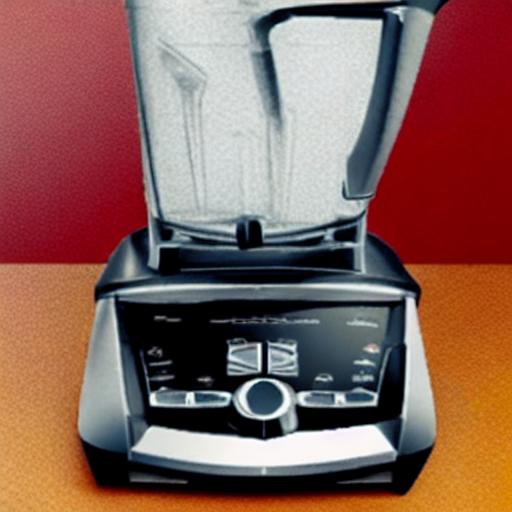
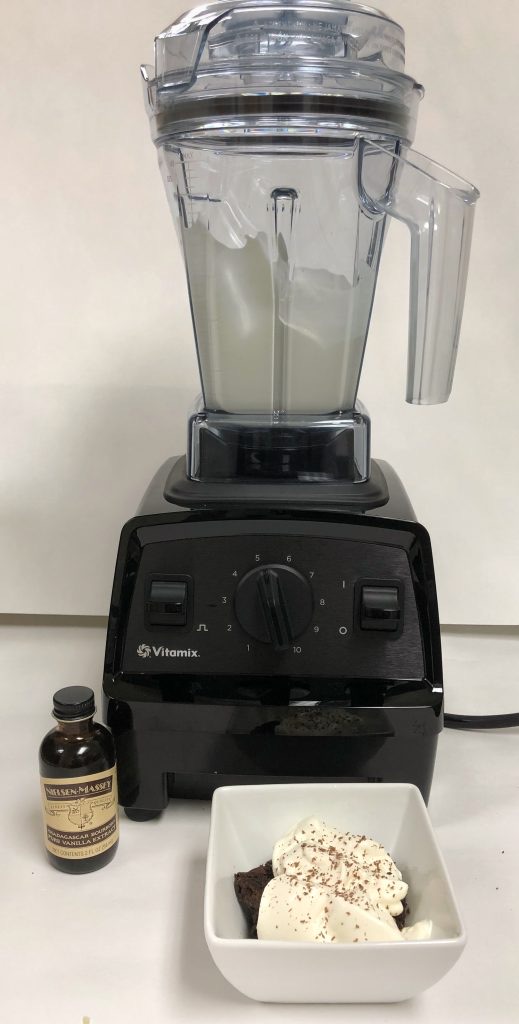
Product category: items_blender
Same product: no